Truck bedliner

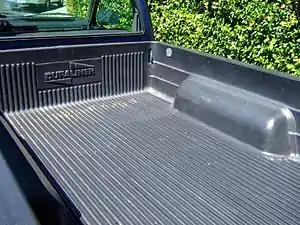
A Drop In brand bed liner, when inserted inside the truck

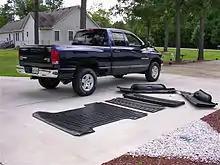
A Dual Liner bed liner was taken out.

A truck bed liner, or simply a bed liner, is a protector applied or installed into a truck. It can be used to protect the bed of the truck from impact damage and abrasive damage. There are two broad classifications of bed liners: "Drop-in" and "Spray-on/in". "Drop-in" bed liners are installed into a truck bed with limited preparation work and are removable for cleaning. Spray-in bed liners require specific preparation to allow the coating to adhere correctly into the truck bed. How well the coating adheres will determine how long it will last.